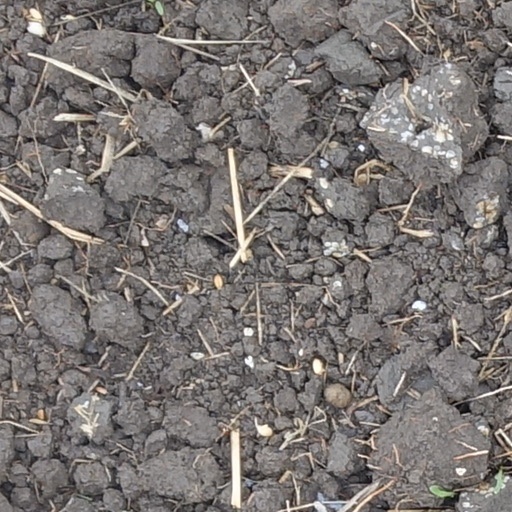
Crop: wheat